McLaren F1

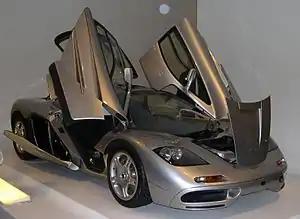
McLaren F1 with all user accessible compartments opened

The McLaren F1 was an early example of a production road car using a complete carbon fibre reinforced polymer (CFRP) monocoque chassis structure. Aluminium and magnesium were used for attachment points for the suspension system, inserted directly into the CFRP.